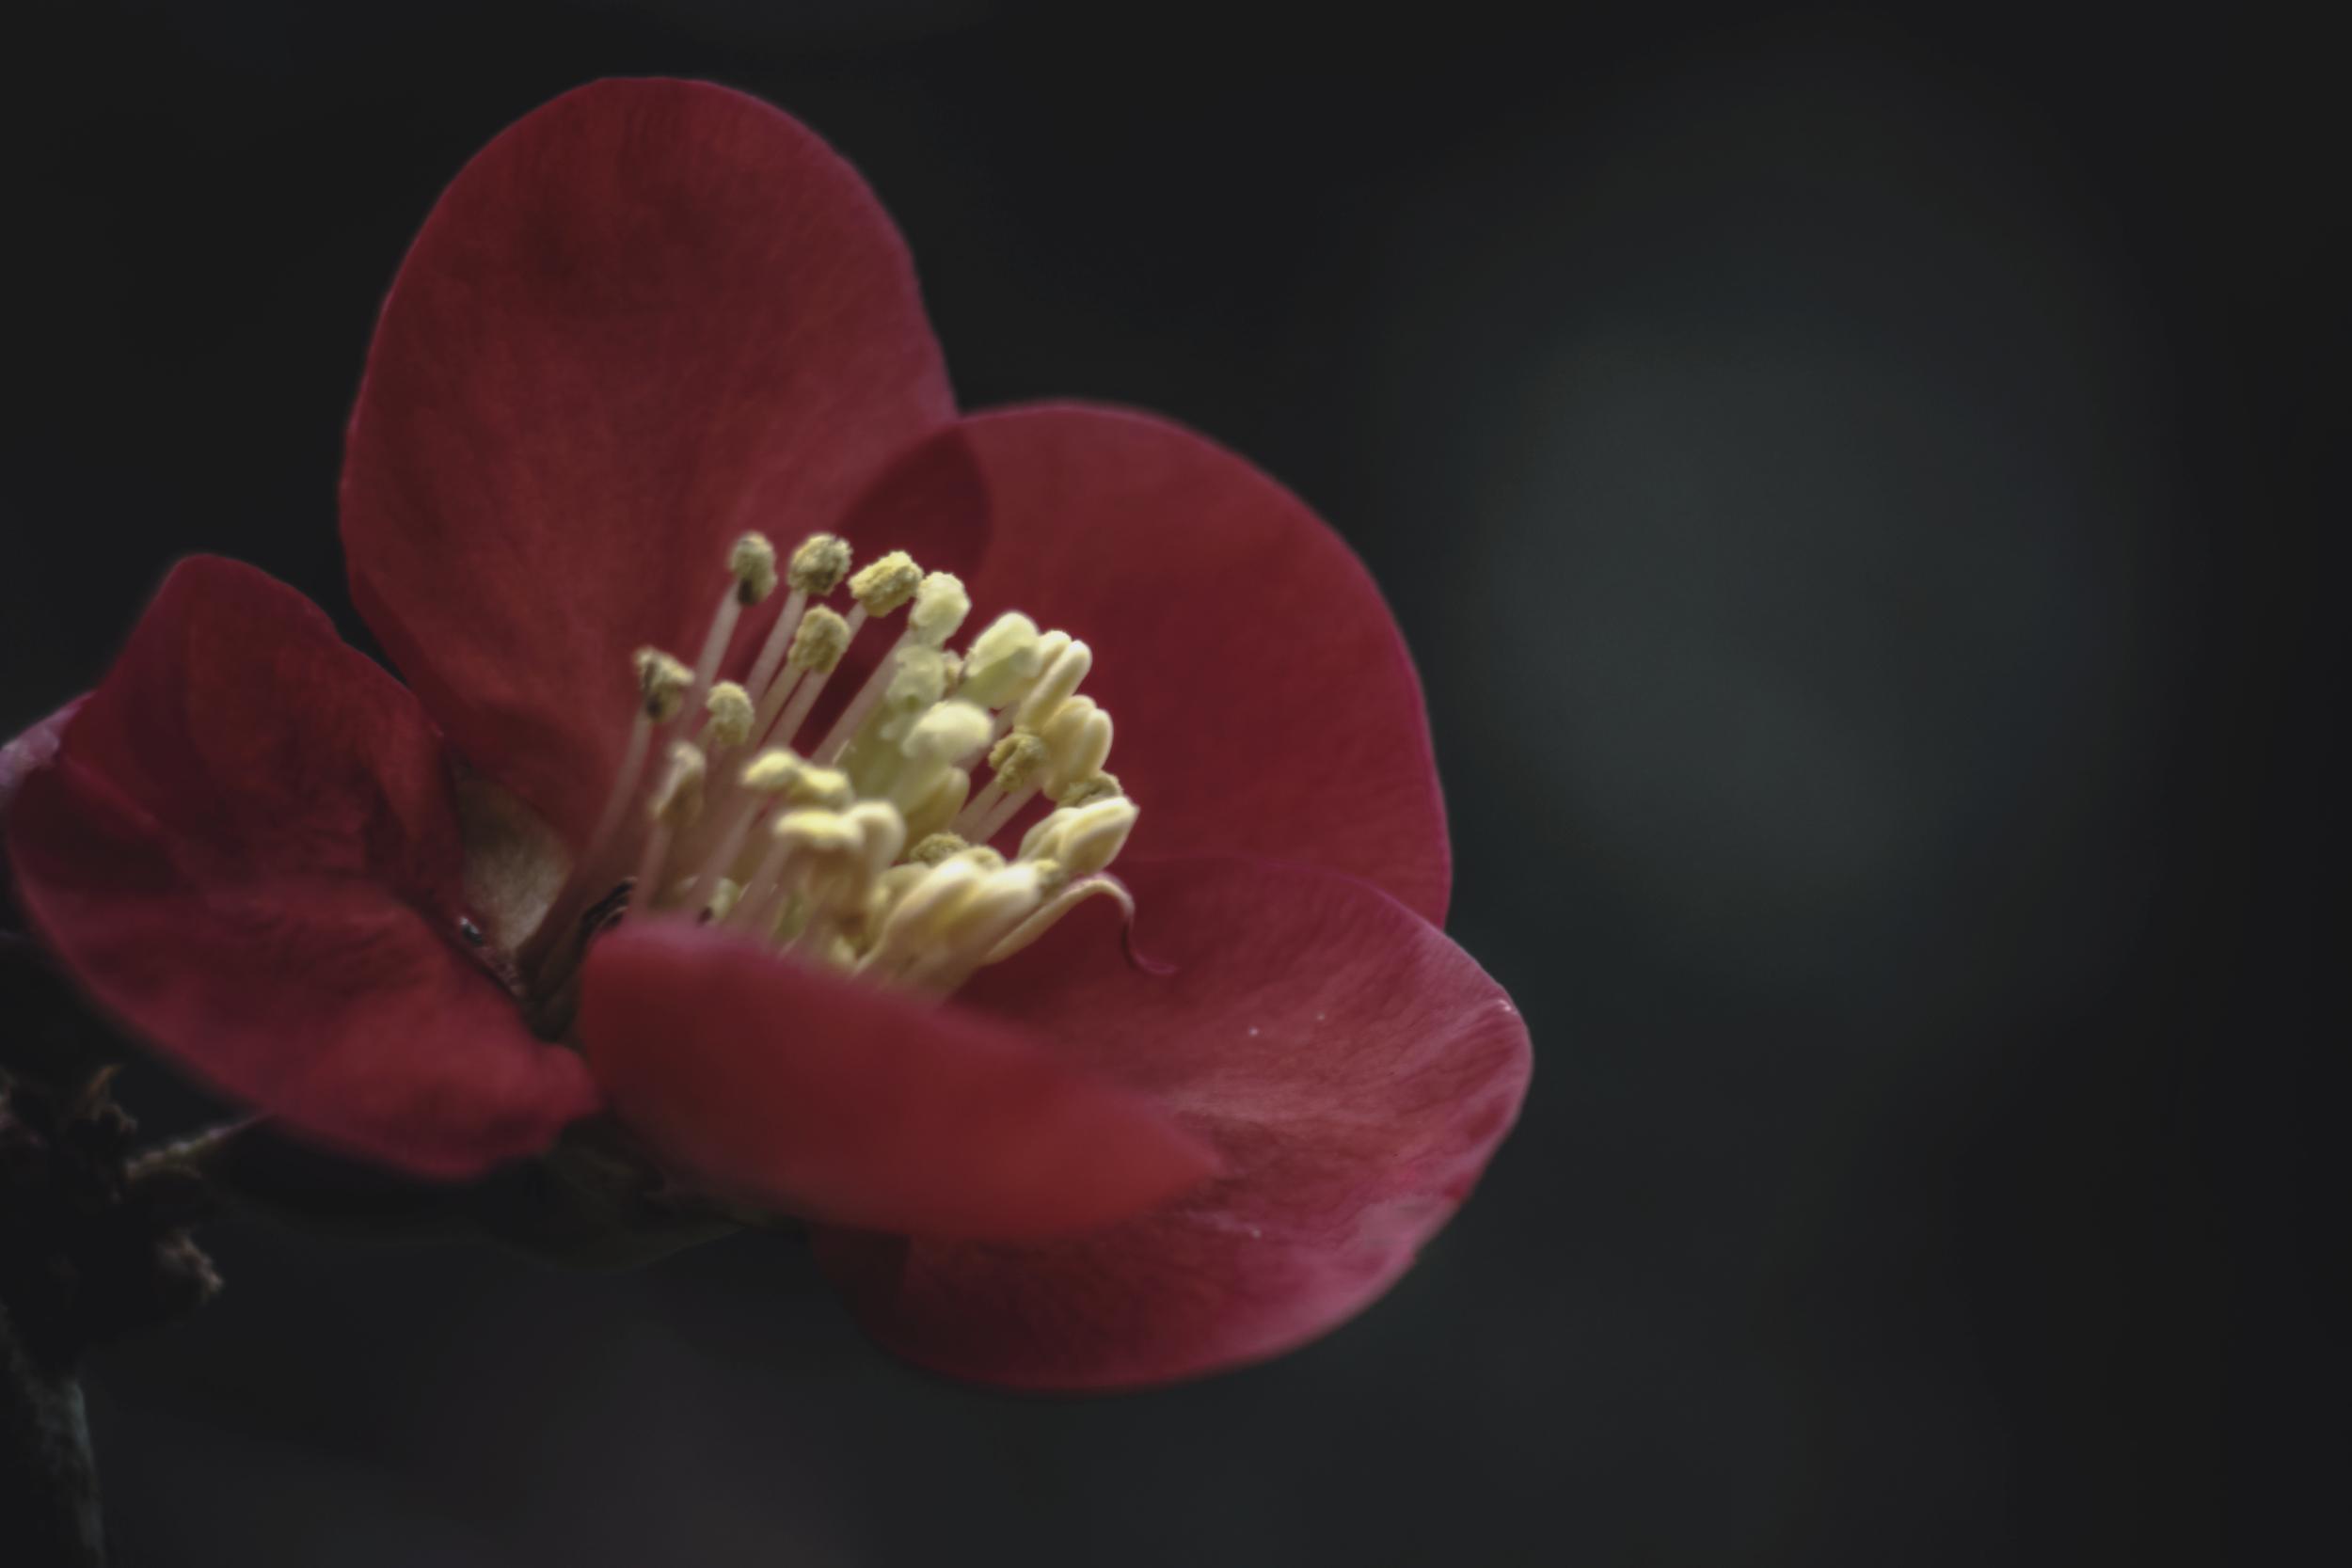
nature, blossom, light, plant, photography, flower, petal, bloom, europe, red, color, macro, peace, serene, nikon, closeup, flora, close up, happiness, fleur, rouge, passion, soft, nikkor, d750, quiet, douceur, parfum, bientre, curuyann, nikond750, plaisir, softness, scent, perfume, treasure, pleasure, youngandbeautiful, curu, yann, macro photography, flowering plant, land plant